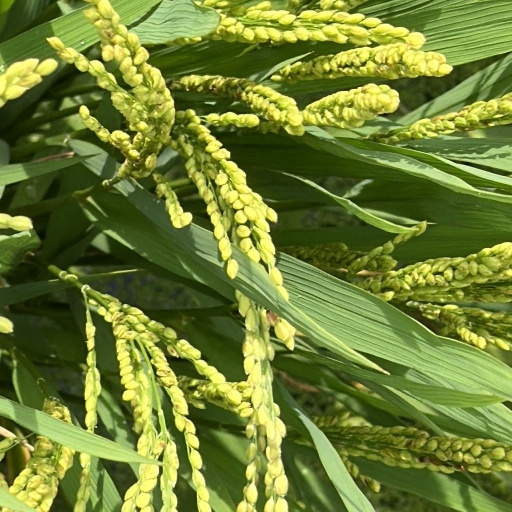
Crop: rice